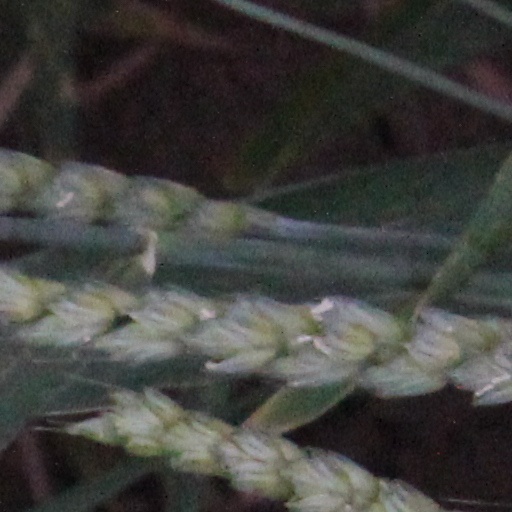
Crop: wheat